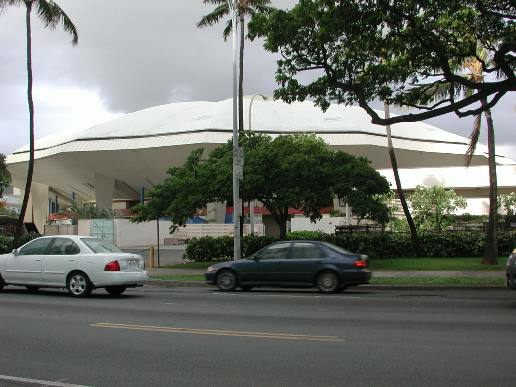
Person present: No